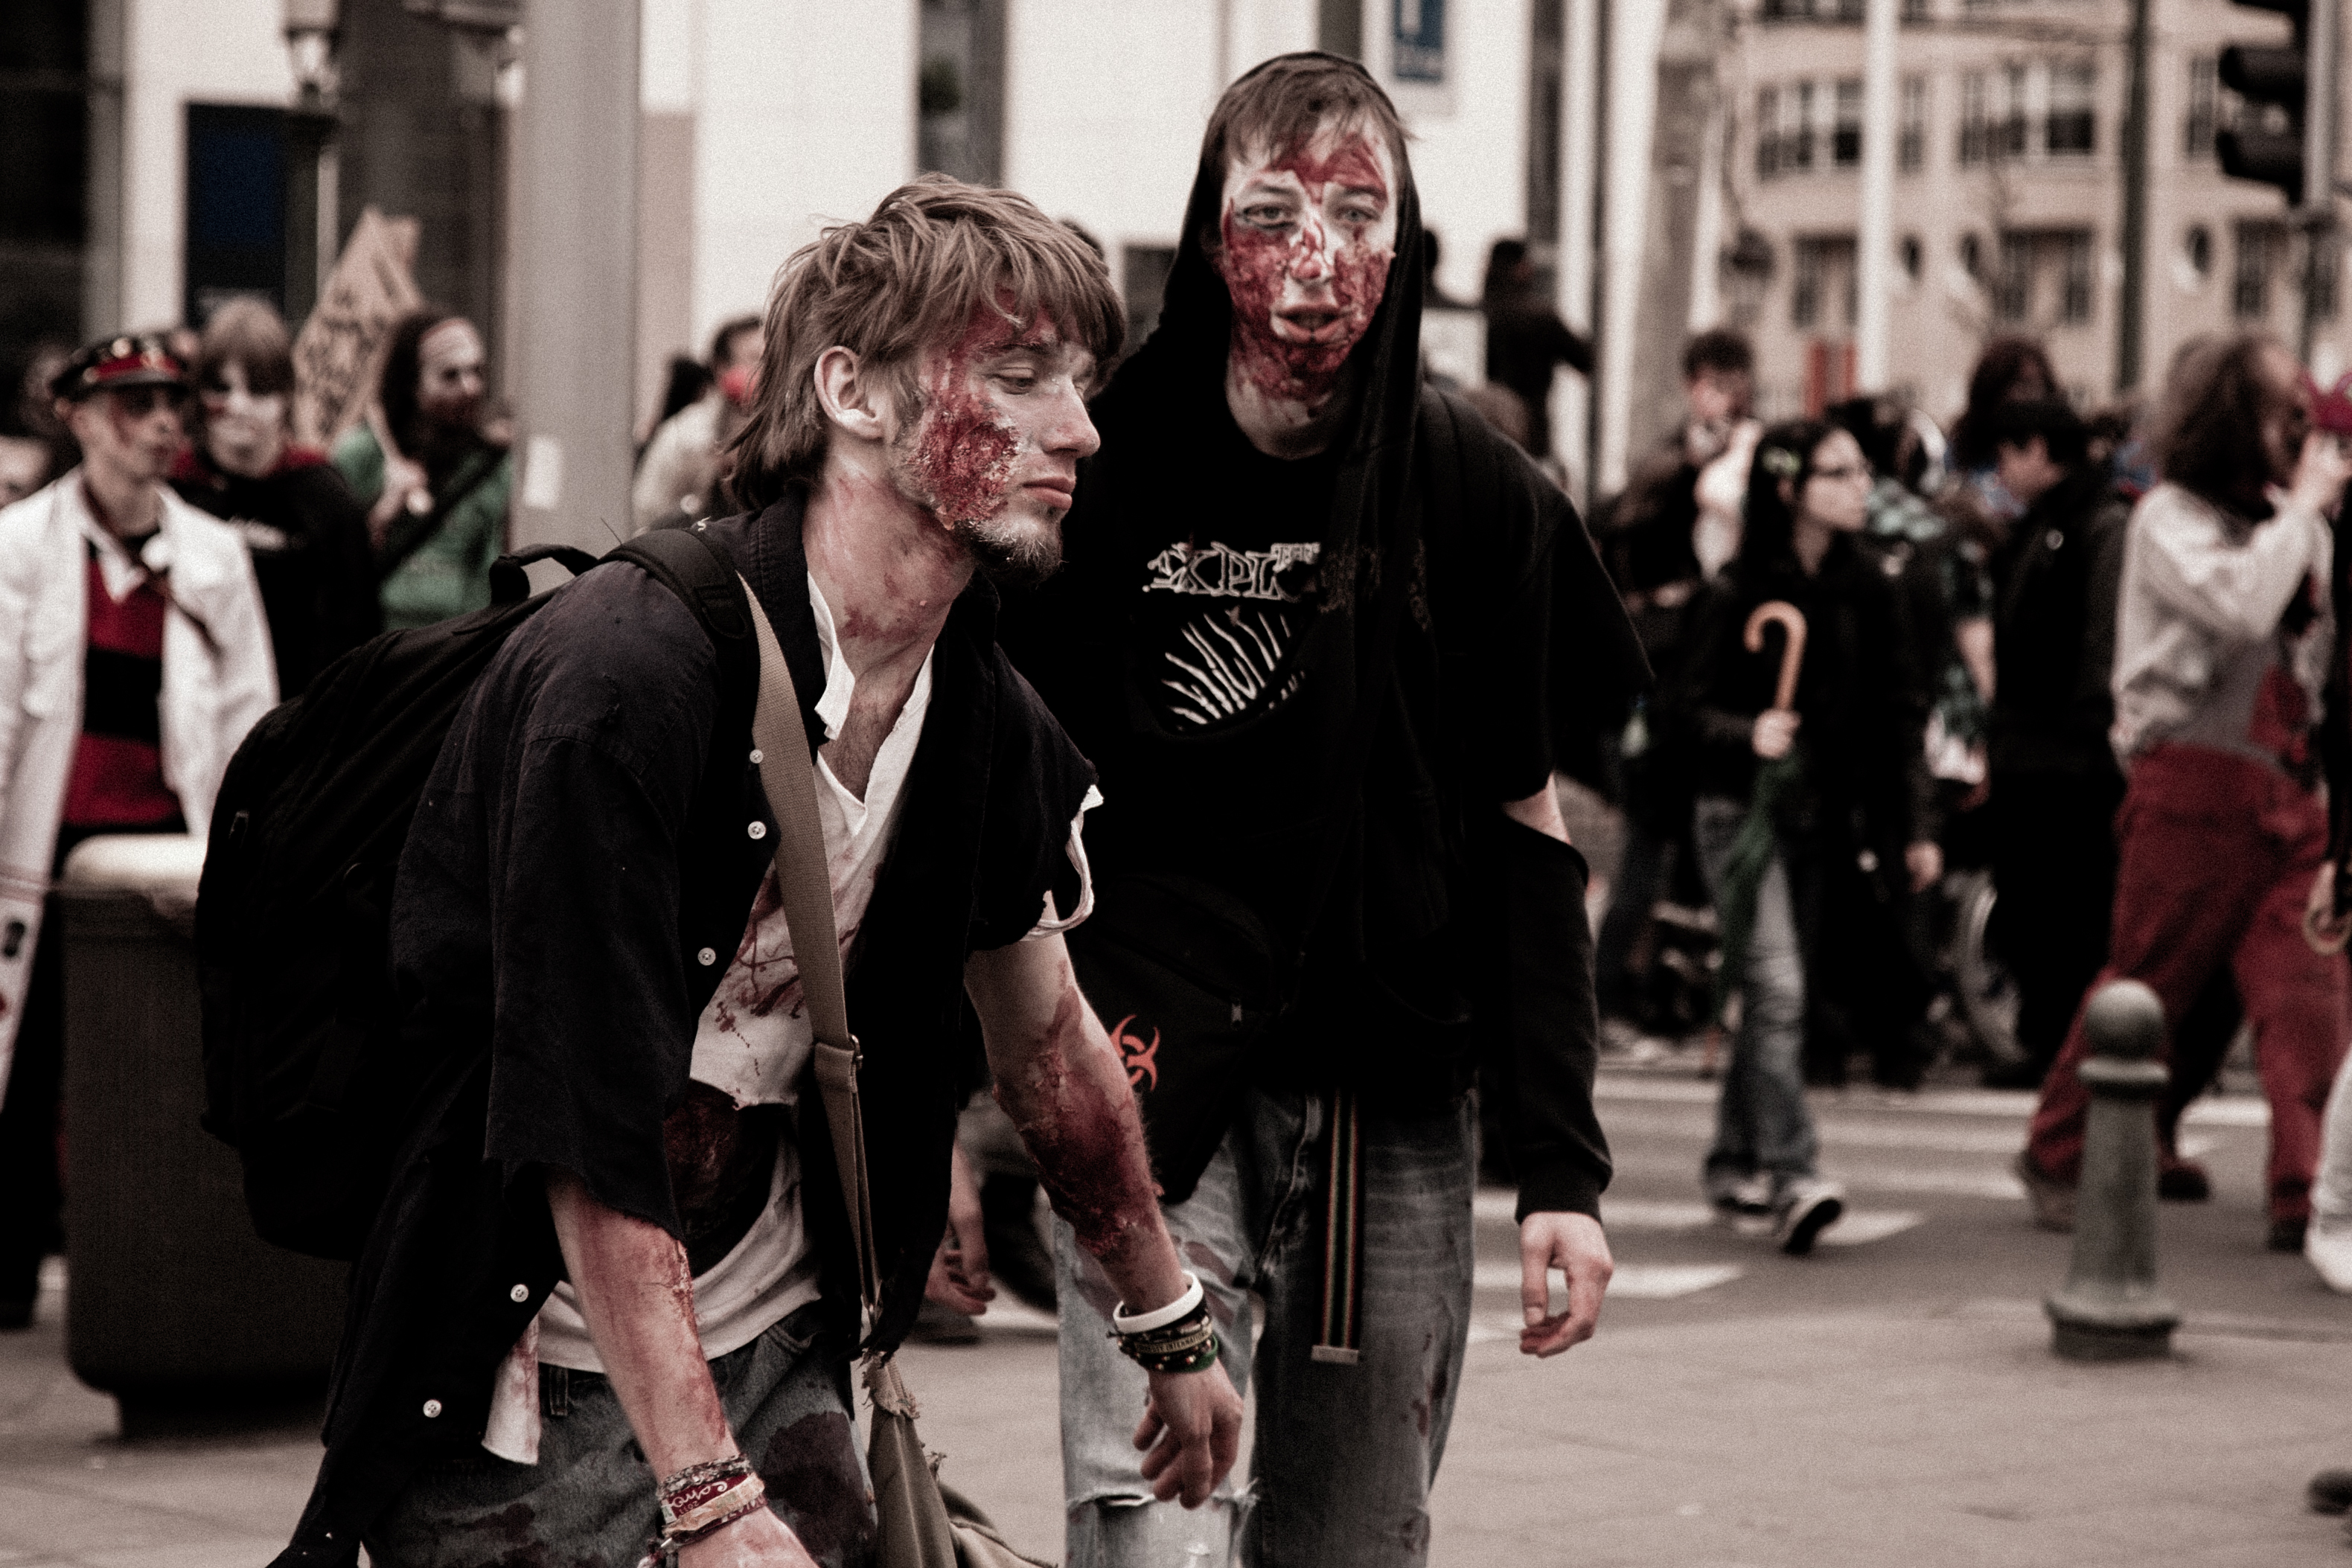
road, street, film, crowd, musician, parade, performance art, festival, brussels, 2012, fantastic, zombie, bifff, internationnal, zombieday, demonstration